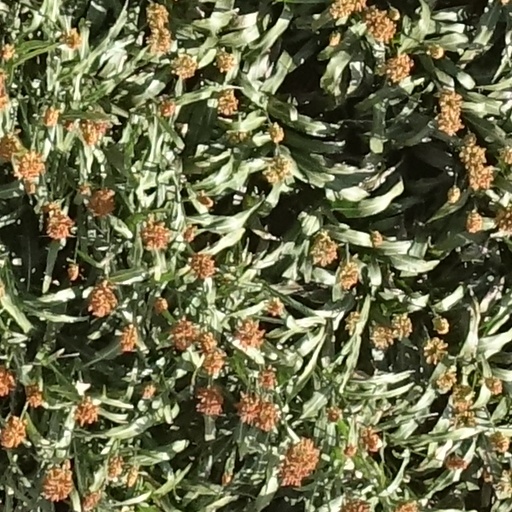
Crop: sorghum